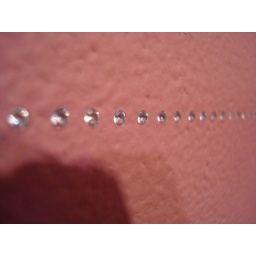
Trip to Boston - Fall 2007Parallax Conference - MassArtartist's reception, dutch mountains golden clogs, in situ